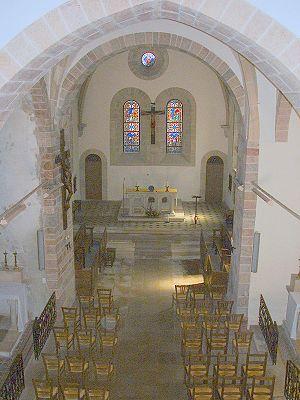
Guillon est une ancienne commune française située dans le département de l'Yonne en région Bourgogne-Franche-Comté. Le 1ᵉʳ janvier 2019, elle devient commune déléguée de Guillon-Terre-Plaine.